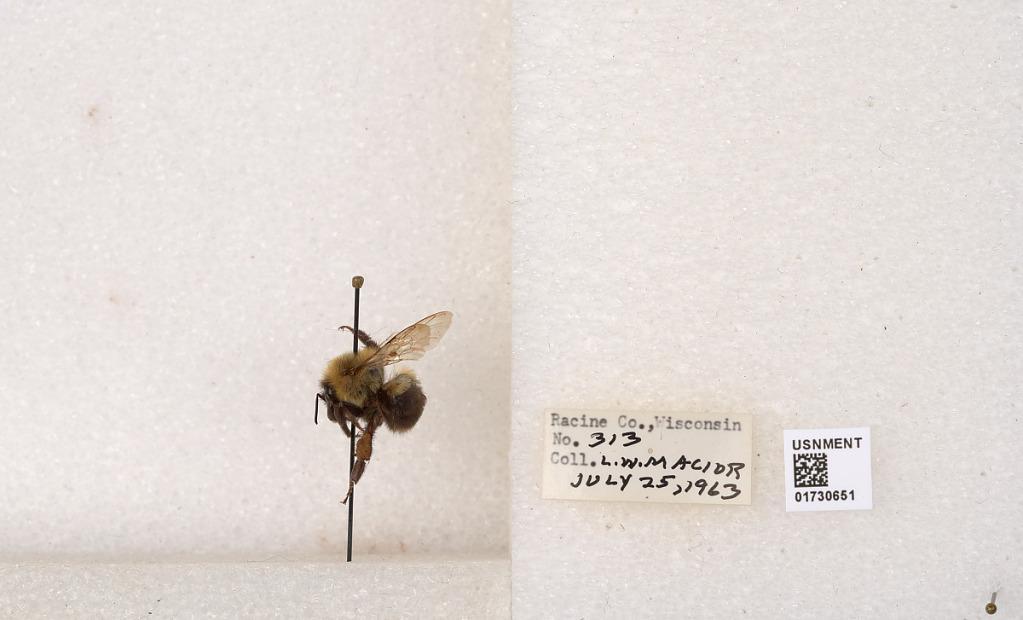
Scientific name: Bombus impatiens Cresson
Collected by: L. Macior
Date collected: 1963-7-25
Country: United States
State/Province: Wisconsin
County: Racine
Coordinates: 42.7299, -87.8123